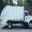
Label: truck